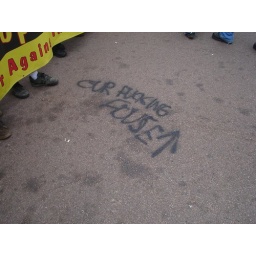
this was on the street in front of the white house